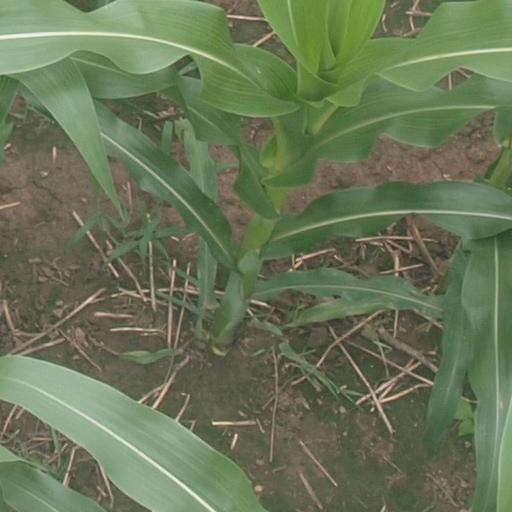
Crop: maize; corn